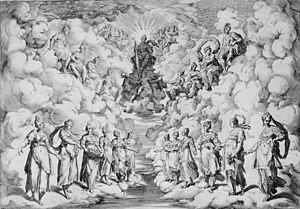
La Pellegrina est une pièce de théâtre lyrique italienne de Girolamo Bargagli, célèbre pour avoir été représentée lors des somptueuses festivités nuptiales de Ferdinand Iᵉʳ de Médicis et Christine de Lorraine en 1589 au palais Pitti de Florence, et qui fut probablement le divertissement le plus important du XVIᵉ siècle en Italie.